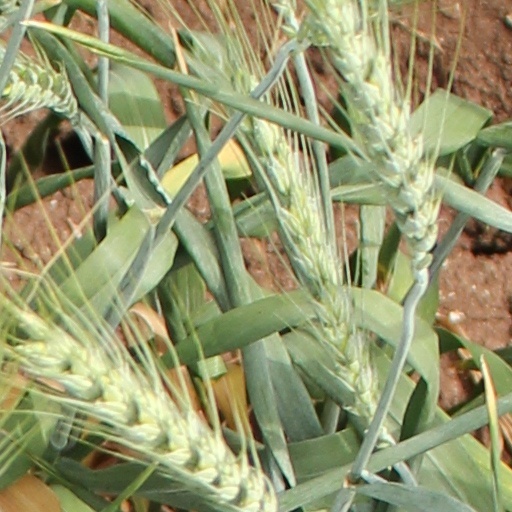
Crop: wheat